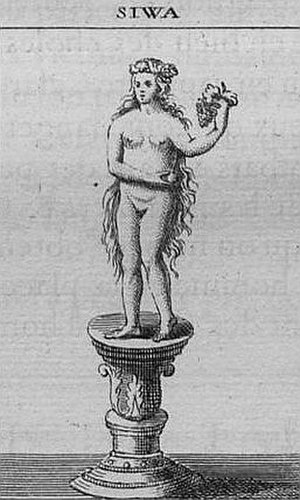
Sieba
Sieba, illustration fra 1722
Sieba eller Siva var i vendisk mytologi gudinde for ægteskab. Hun var dermed også gudinde for livet og kærlighed. Hendes mand var ægteskabets mandlige gud Siebog.